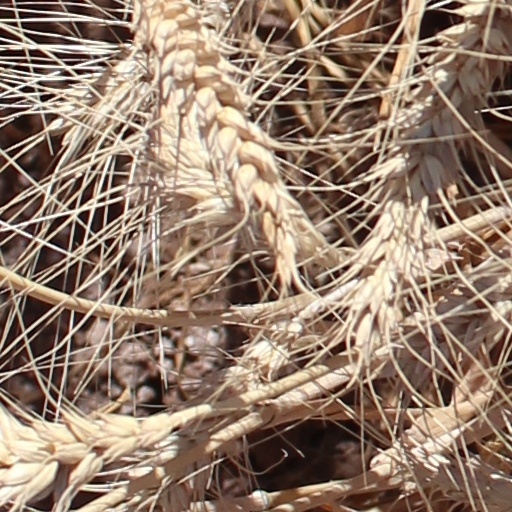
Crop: wheat